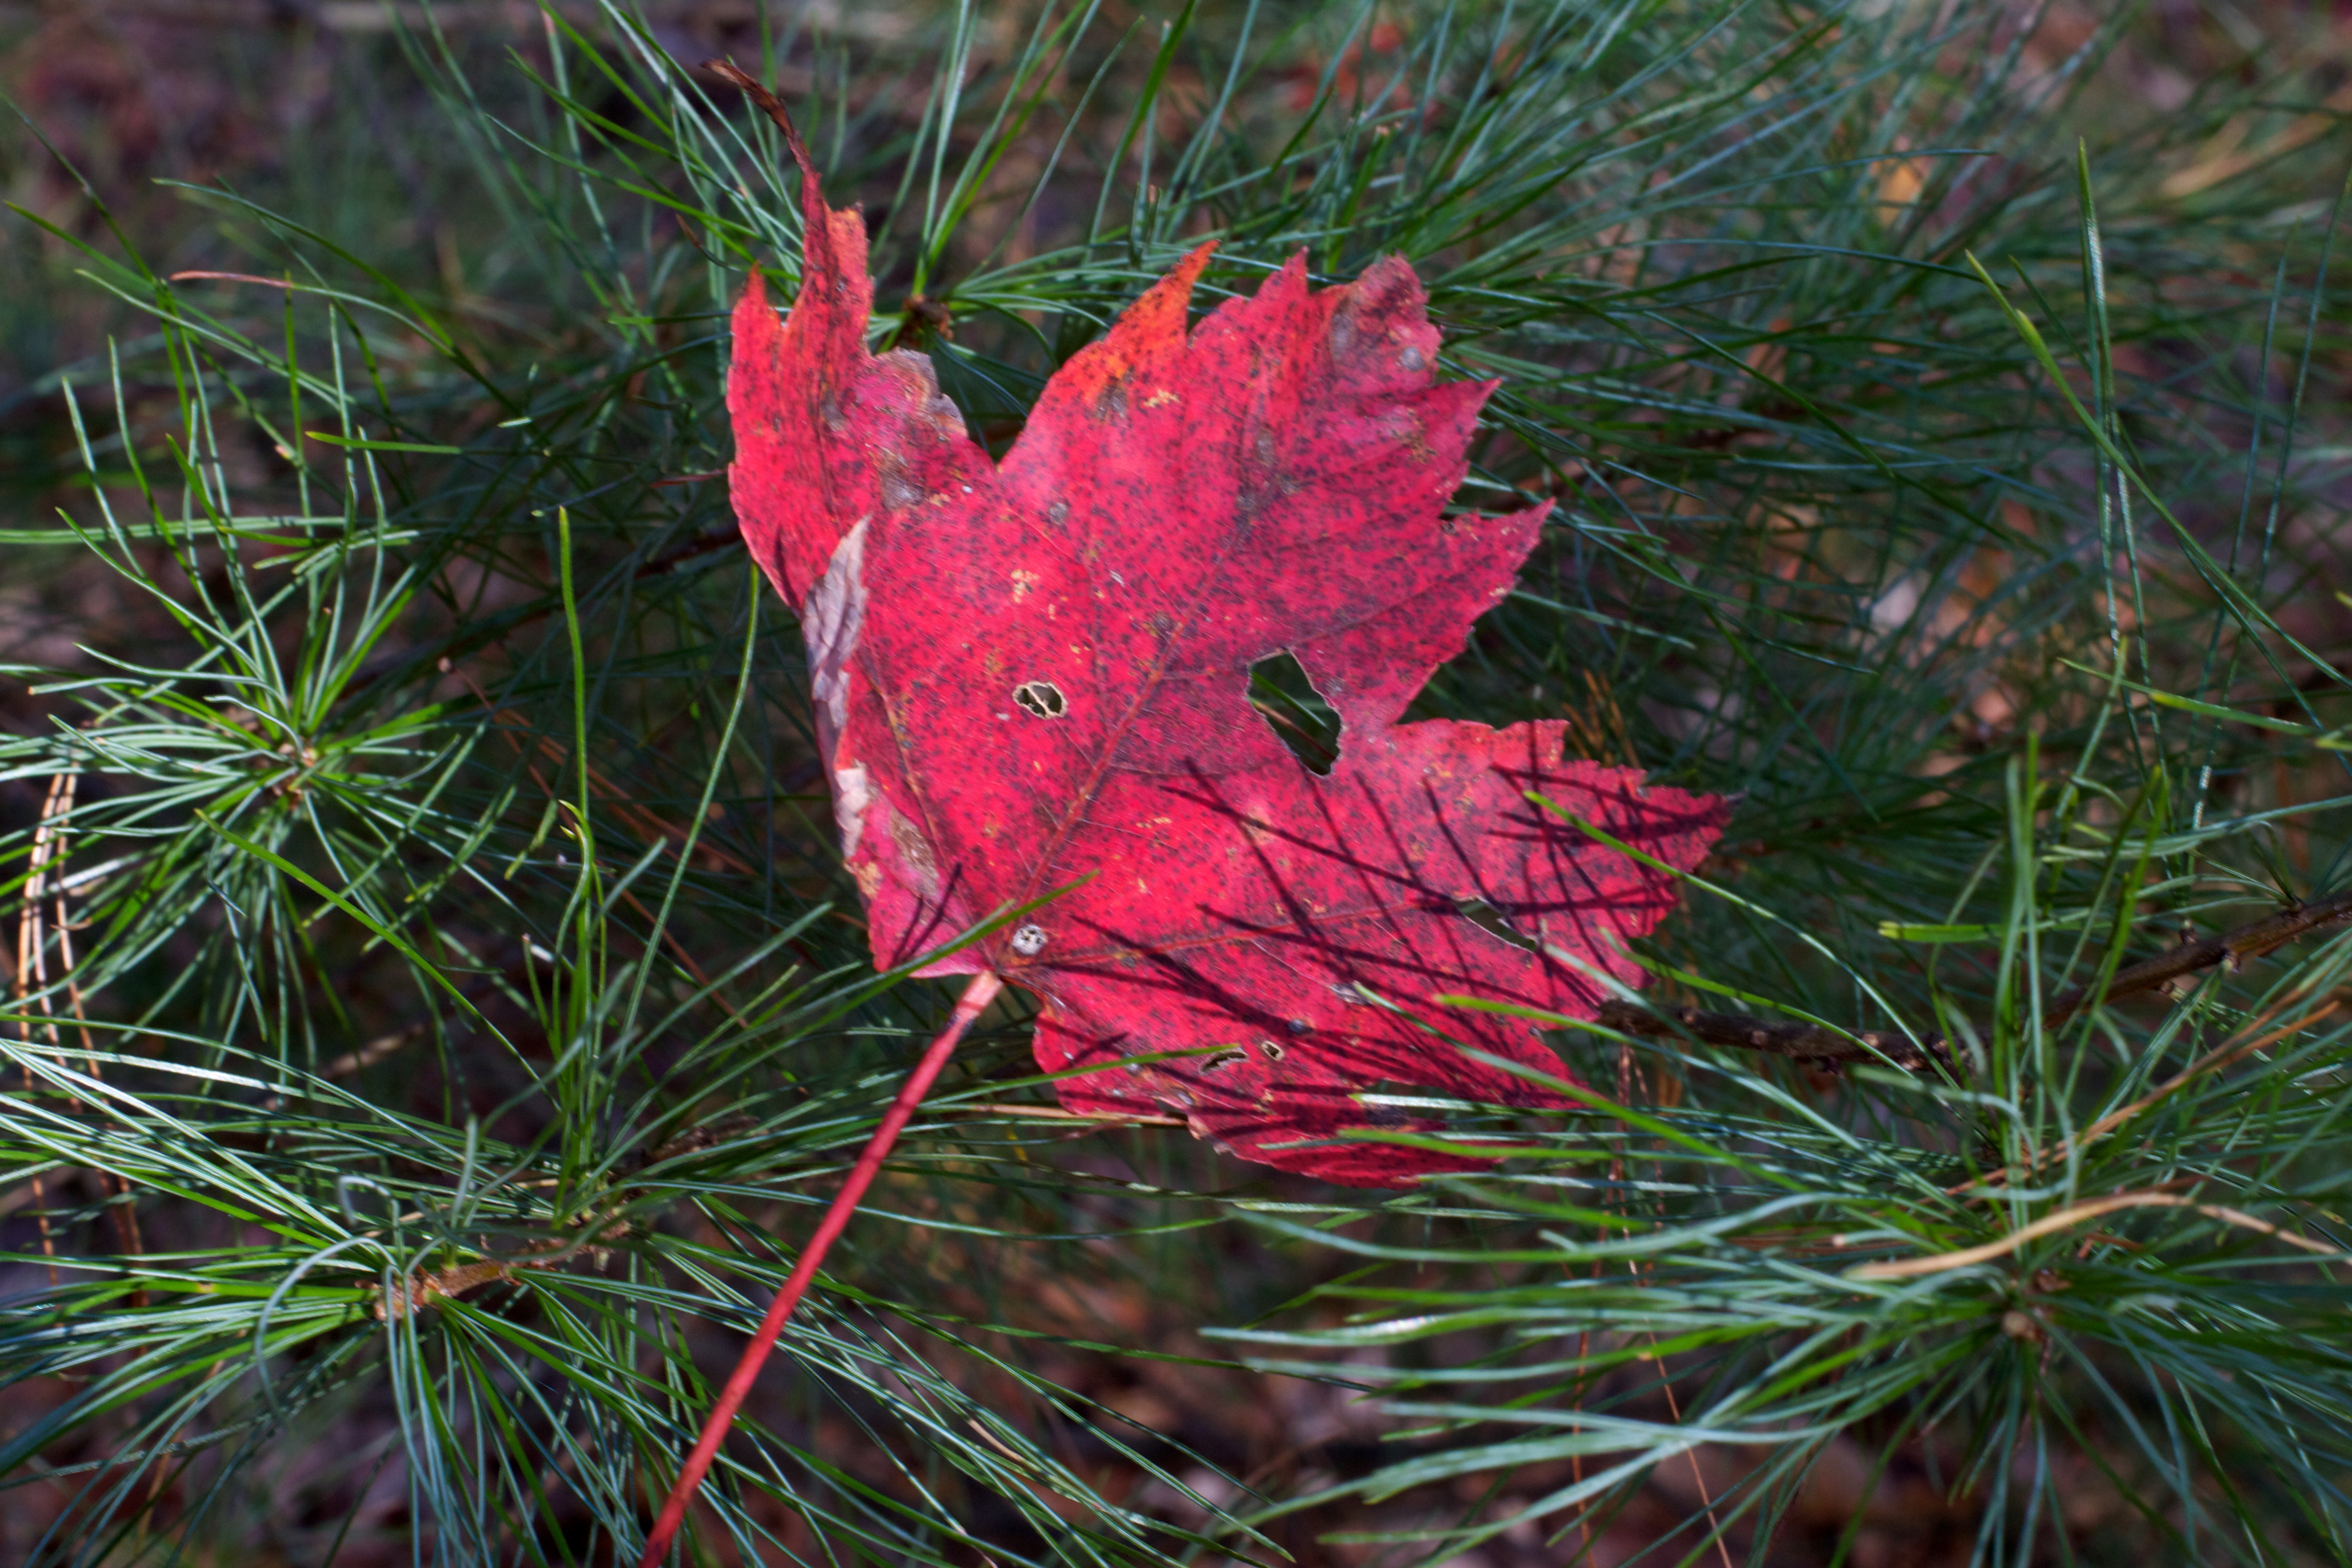
tree, grass, branch, plant, prairie, leaf, flower, evergreen, autumn, botany, flora, wildflower, conifer, spruce, shrub, odyssey, larch, macro photography, flowering plant, grass family, woody plant, land plant